Bernard Trafford

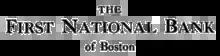
Logo of the First National Bank of Boston

Trafford served as vice president of the First National Bank of Boston from 1912 to 1923, then became president in March 1928 upon the death of Clifton H. Dwinnell. He served as vice chairman of the board from 1929 to 1935, and chairman from 1935 until his retirement.